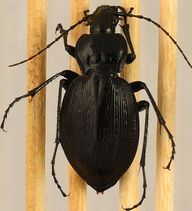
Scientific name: Carabus goryi
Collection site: Mountain Lake Biological Station NEON (MLBS), plot MLBS_009